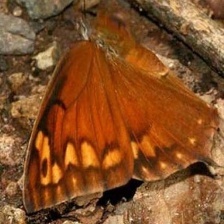
Species: TROPICAL LEAFWING